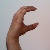
The image shows a hand gesture representing the letter 'C' in Indian Sign Language.